Ryan Miller

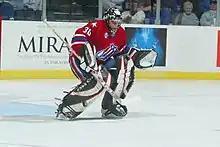
Miller with the Rochester Americans in 2004

After three seasons with Michigan State, Miller moved to the American Hockey League (AHL), where he played for the Buffalo Sabres' affiliate, the Rochester Americans, from the 2002–03 season until the 2004–05 season. During the 2002–03 season, he played 15 regular season games for Buffalo. In the 2004–05 season, with the NHL not playing due to a lockout, he won 41 games for the Americans, tying Gerry Cheevers' record. He finished the season with a 2.45 GAA.